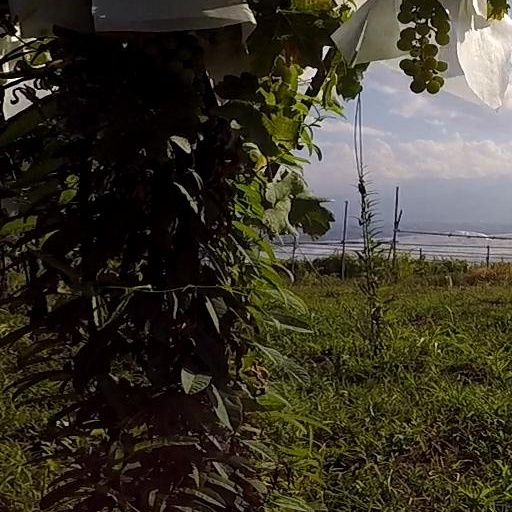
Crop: grape